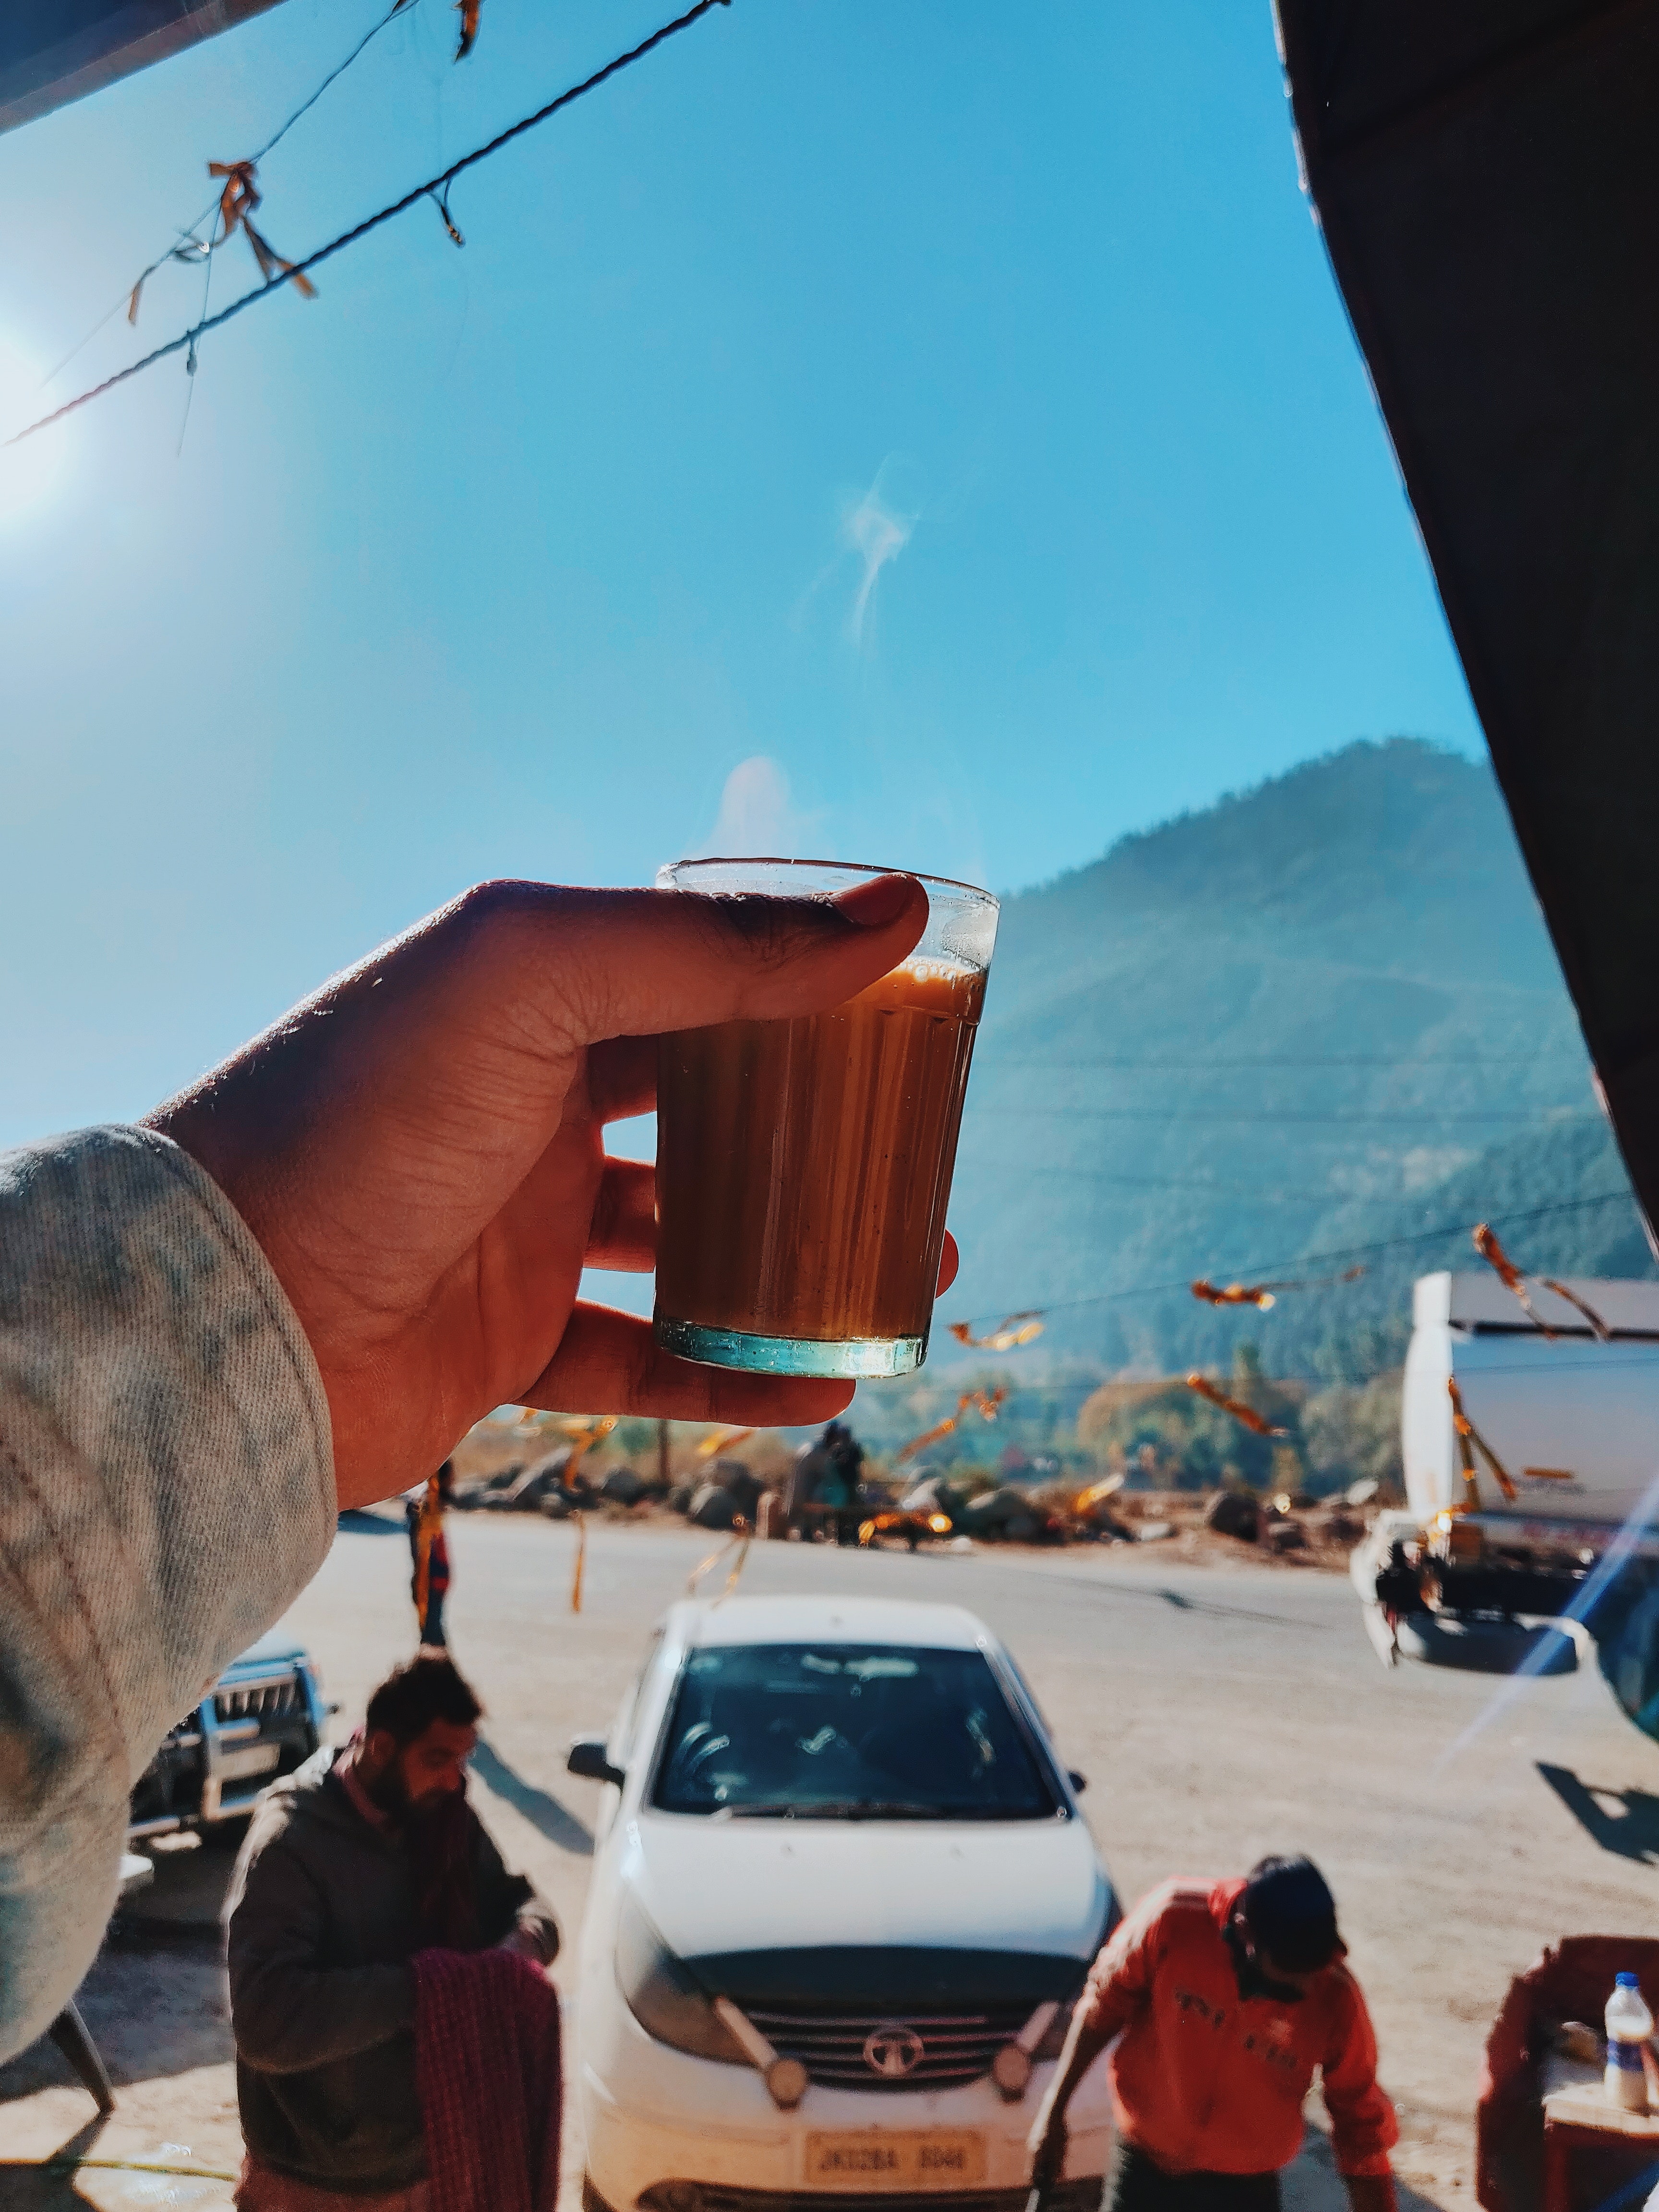
mode of transport, sky, transport, vehicle, vacation, car, tourism, road, travel, family car, vehicle door, automotive exterior, photography, road trip, automotive window part